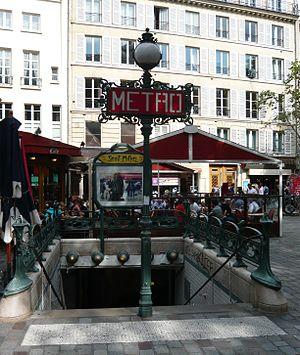
Édicule Guimard de la station de métro Saint-Michel 6e arrondissement This building is indexed in the Base Mérimée, a database of architectural heritage maintained by the French Ministry of Culture,
Saint-Michel est une station de la ligne 4 du métro de Paris, située à la limite des 5ᵉ et 6ᵉ arrondissements de Paris.